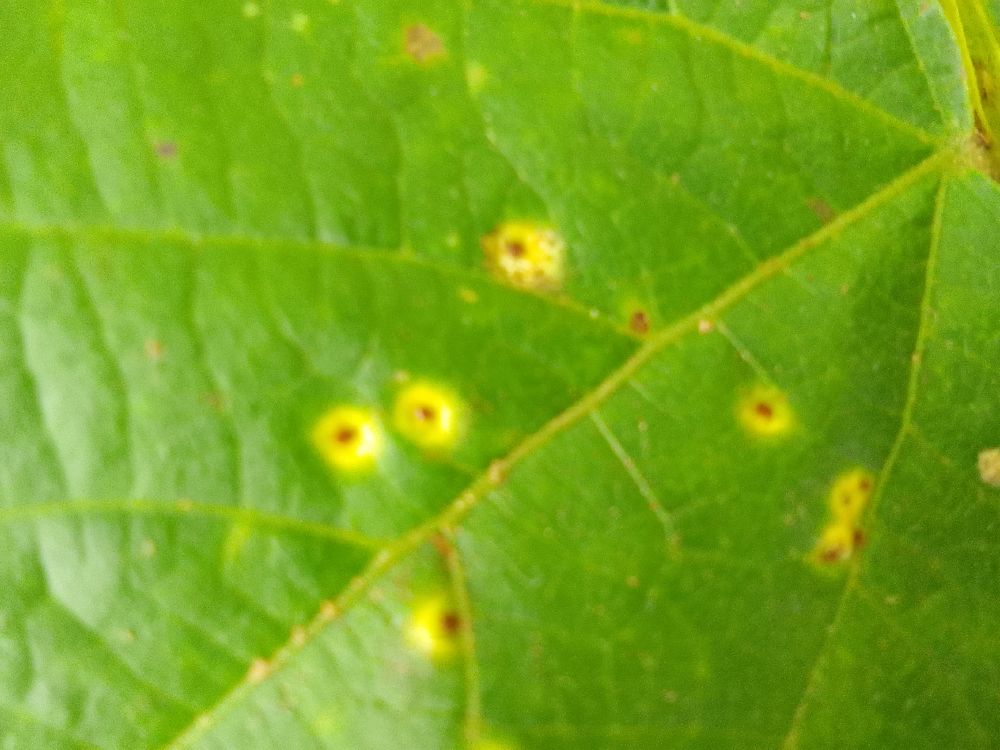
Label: rust